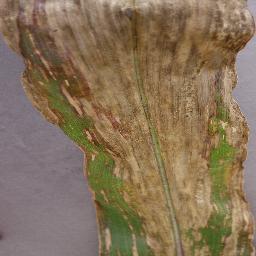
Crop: corn
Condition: (maize)_northern_blight